Sculpture in Scotland

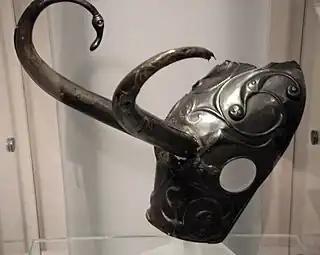
The Torrs Horns and Torrs Pony-cap, as displayed in 2011

By the early Iron Age, from the seventh century BCE, Scotland had been penetrated by the wider European La Tène culture. The Torrs Pony-cap and Horns are perhaps the most impressive of the relatively few finds of La Tène decoration from Scotland, and indicate links with Ireland and southern Britain. The Stirling torcs, found in 2009, are a group of four gold torcs in different styles, dating from 300 BCE and 100 BCE. Two demonstrate common styles found in Scotland and Ireland, but the other two indicate workmanship from what is now southern France, and the Greek and Roman worlds. The bronze Stichill collar is a large engraved necklace, fastened at the back a pin. The Mortonhall scabbard, probably from the first century CE, is elaborately decorated with trumpet curves and "S"-scrolls. Further north there are finds of massive bronze armlets, often with enamelled decoration, such as the ones found at Culbin Sands, Moray. One of the most impressive items from this period is the boar's head fragment of the Deskford carnyx, a war-trumpet from Deskford in Banffshire, probably dating from the first century CE. Similar instruments are mentioned in Roman sources and depicted on the Gundestrup Cauldron found in Denmark. In stone carving there are a number of simple stone heads from Scotland, like that found at Coupar Angus in Perthshire, that may date from the Iron Age. They are similar to those found across Great Britain and Ireland, although they are difficult to date and may have been made much later.